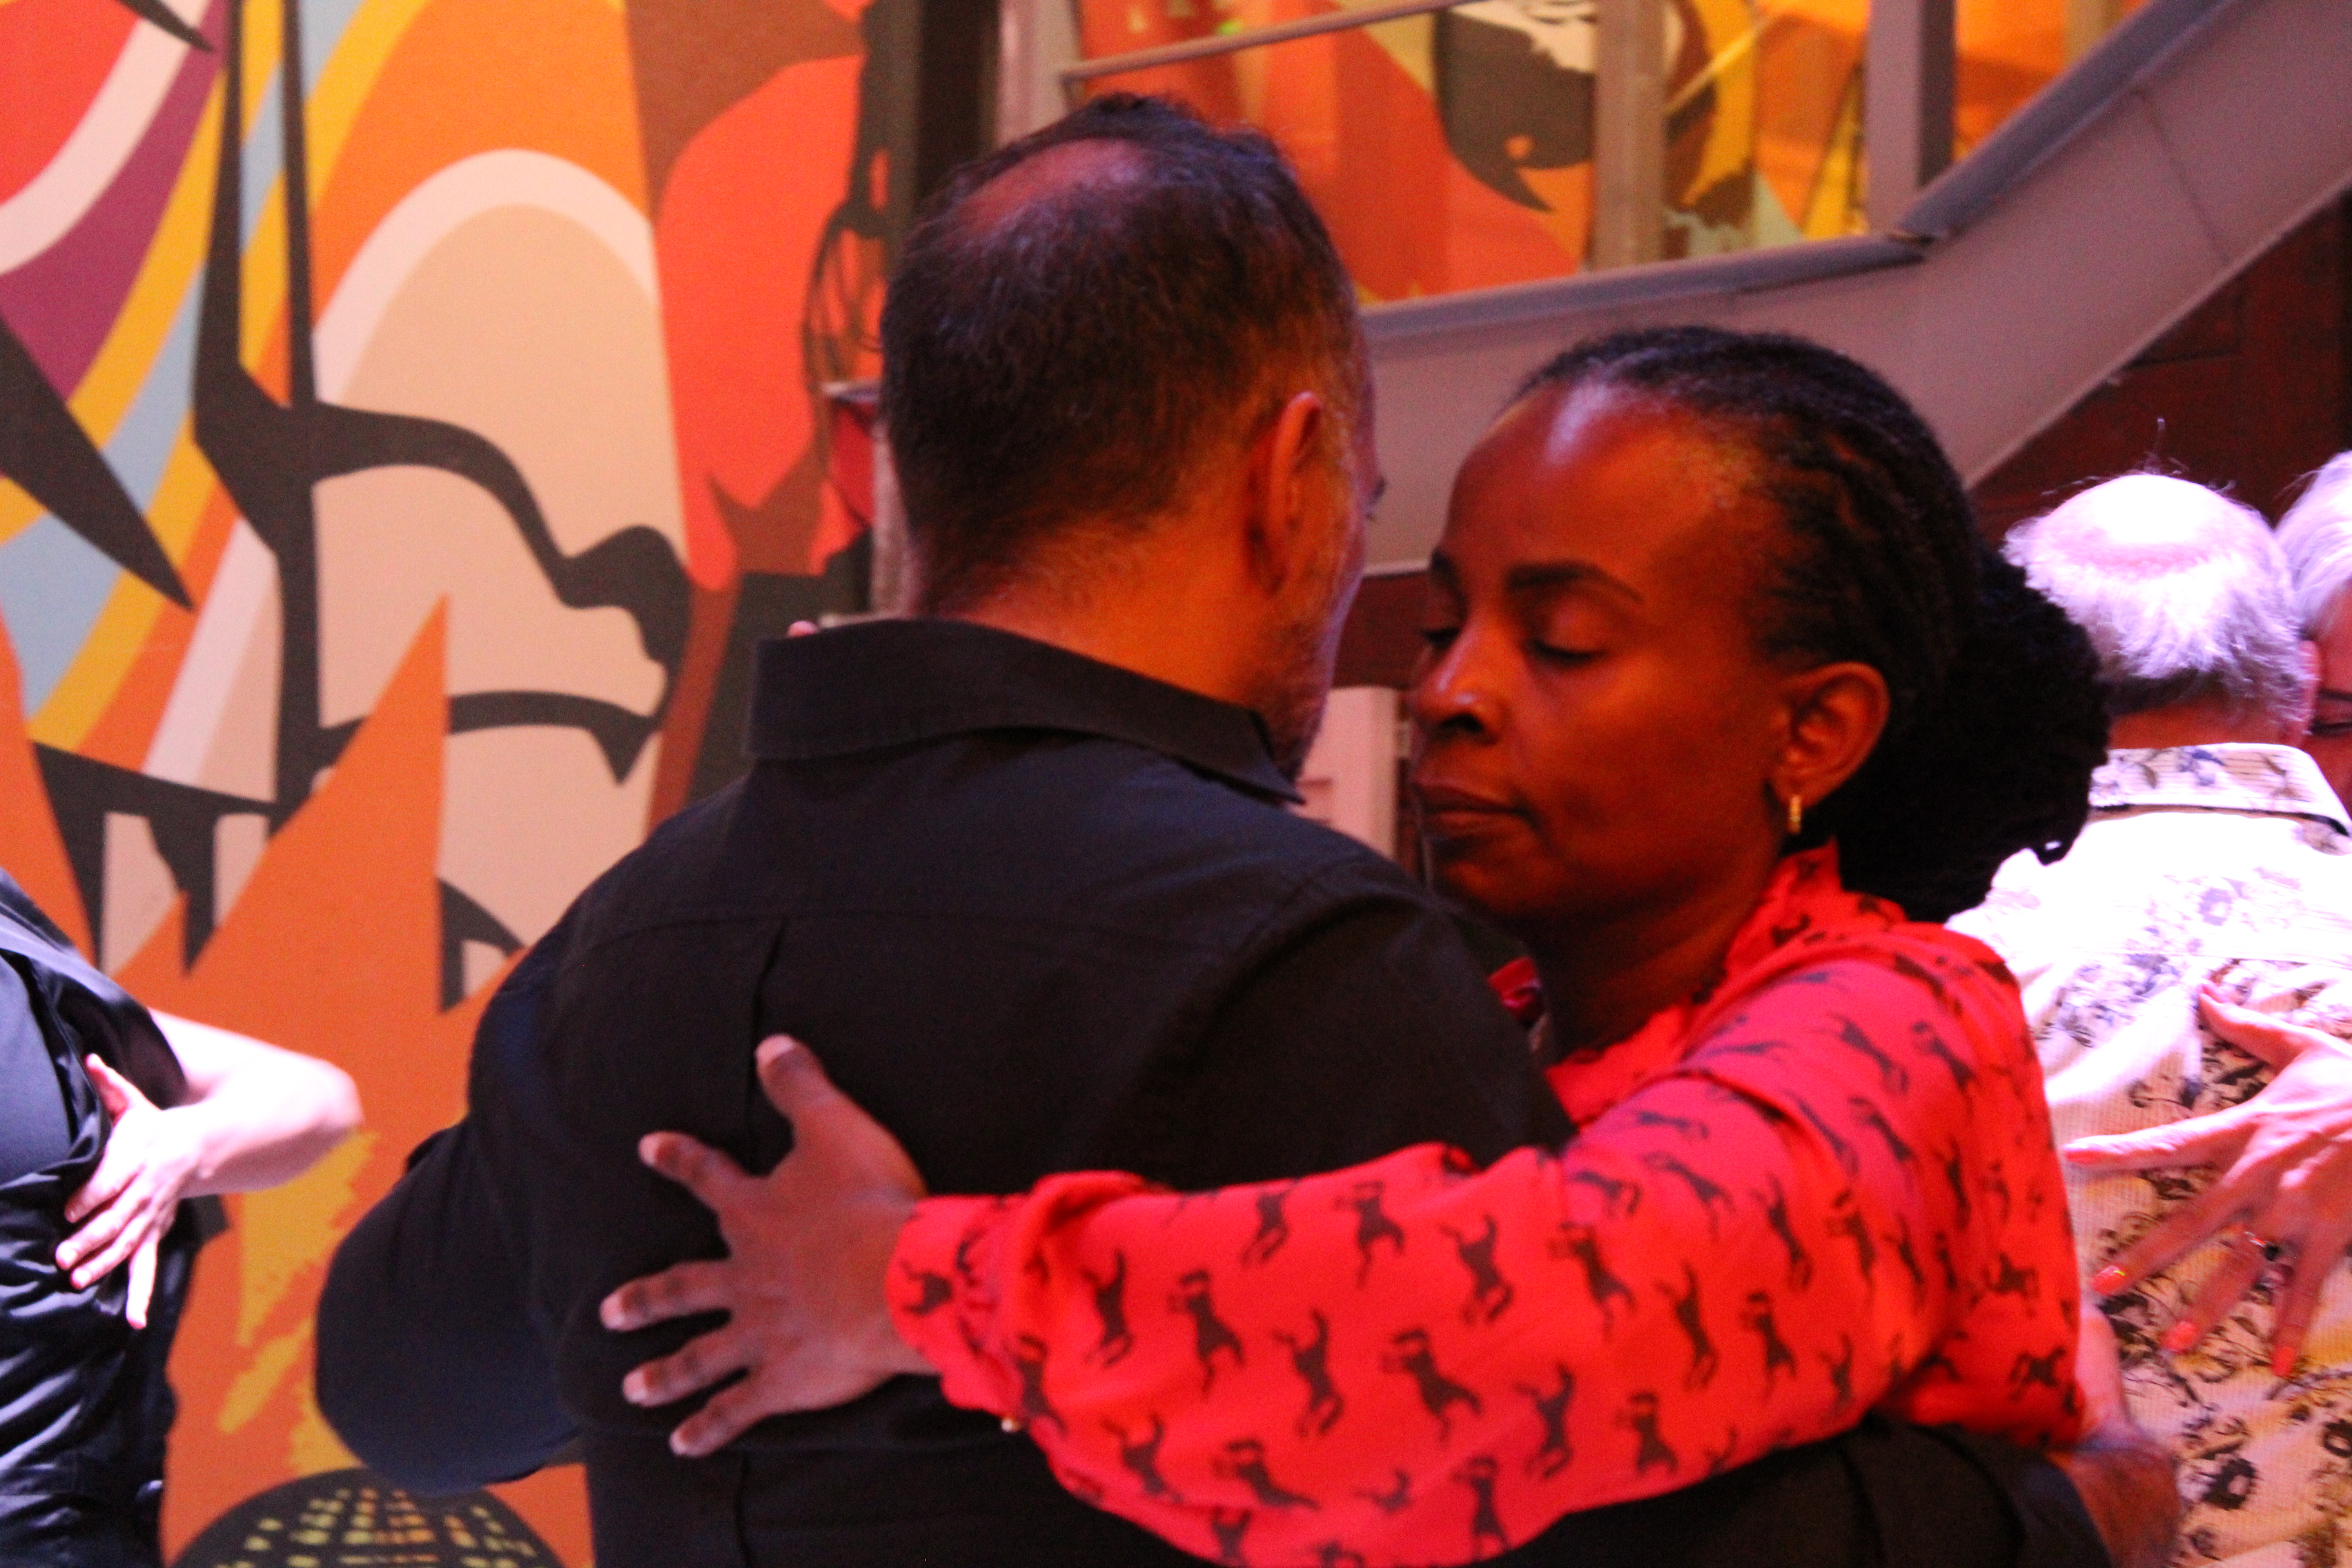
argentine tango, tango dancing, south africa, feet, dancing, tango, orange, gesture, happy, fun, event, youth, t shirt, magenta, art, leisure, entertainment, artist, visual arts, conversation, mural, hug, tradition